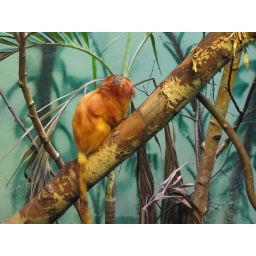
A golden lion tamarin (monkey) at the Metro Toronto Zoo in Scarborough, Ontario, Canada.